Yodogawa-ku, Osaka

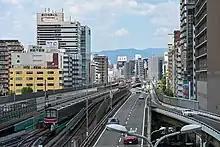
Osaka Metro Midōsuji Line train running between either direction of Shin-Midōsuji (Japan National Route 423)

Railway stations include Shin-Ōsaka Station (New Osaka Station), the terminus of the Tōkaidō Shinkansen which runs to Tokyo and the Sanyō Shinkansen which links to Fukuoka.